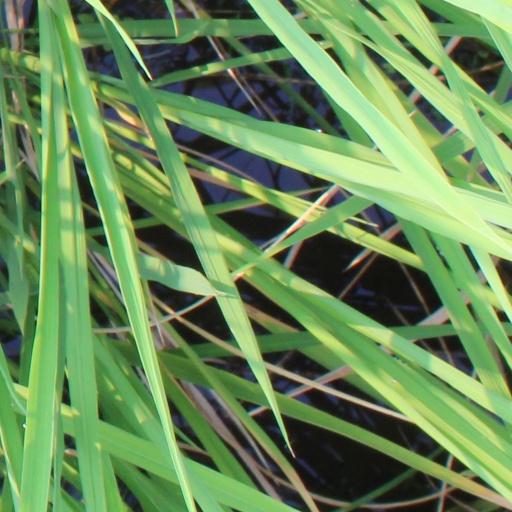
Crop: rice